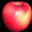
Label: apple